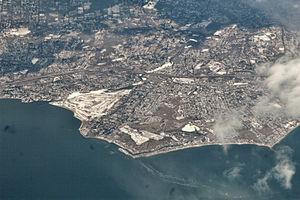
Fairfield est une ville située dans le comté de Fairfield, dans le Connecticut aux États-Unis. Lors du recensement de 2010, Fairfield avait une population totale de 59 404 habitants.